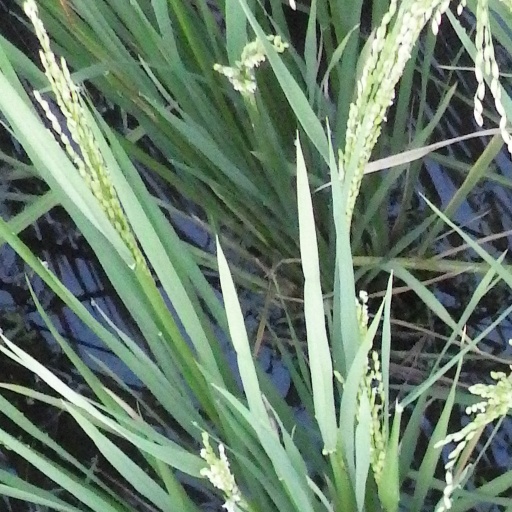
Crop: rice